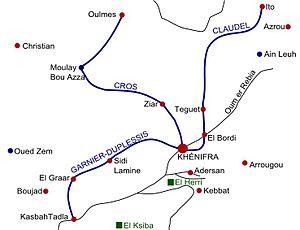
La bataille d'Elhri est appelée dans le jargon militaire de l'armée française Affaire de Khénifra est une bataille qui a opposé la France et la tribu amazighes Zayanes près du village d'Elhri à 15 km de Khénifra dans le cadre de la guerre du Maroc et du plan d'action dans le cadre de la pacification des zones tribales rebelles. La bataille s'est soldée par une victoire des Zayanes face au colonel Laverdure le 13 novembre 1914. La bataille d’Elhri est, de l'aveu même des Français, le plus grand désastre connu par leur armée dans toute leur campagne en Afrique du Nord.
Khénifra est une ville du Moyen Atlas central au Maroc, nommée la « Ville rouge » en référence à la couleur rougeâtre peinte sur les façades des habitations de la ville, ou « Khénifra la zaïane » car elle a été bâtie sur les deux rives basaltiques de l'Oum Errabia et le dir.
Le 10 juin 1914 est le 161ᵉ jour de l'année 1914 du calendrier grégorien. Il s'agit d'un mercredi.
Mouha Ou Hammou Zayani est une figure historique légendaire, un amghar zayane ayant marqué l'histoire de la ville de Khénifra et du Maroc.